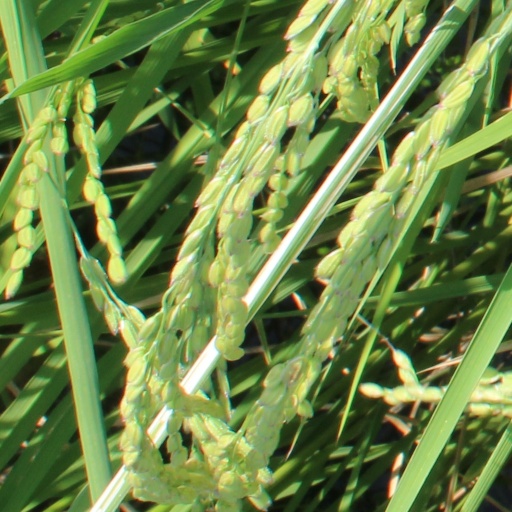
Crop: rice